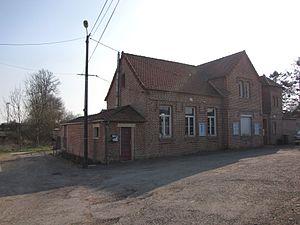
Mairie-école de Coupelle-Neuve
Coupelle-Neuve est une commune française située dans le département du Pas-de-Calais en région Hauts-de-France.